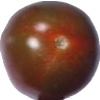
Label: tomato_cherry_maroon